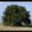
Label: oak_tree